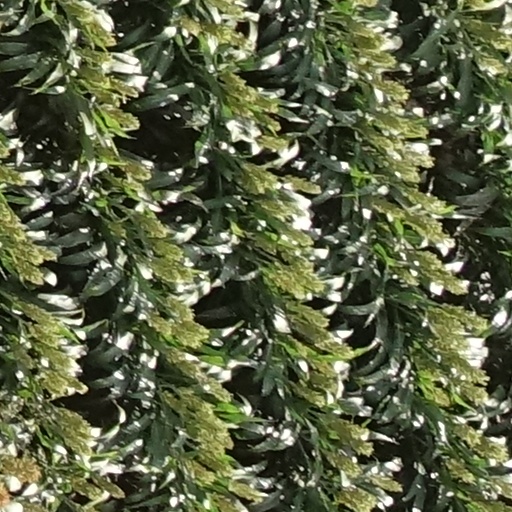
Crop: sorghum